Drums in the Night

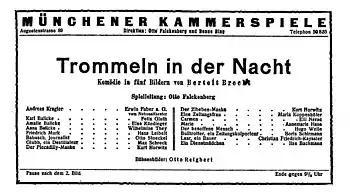
Program for premiere of Bertolt Brecht's first produced play, the "comedy in five acts", "Drums in the Night", Munich Kammerspiele, starring Erwin Faber in the role of Andreas Kragler, Sept 29, 1922.

"Drums in the Night", a "Comedy in Five Acts by Bertolt Brecht", was given its premiere at the Munich Kammerspiele, opening on 29 September 1922. Otto Falckenberg - head of the Kammerspiele and renowned champion of new, controversial dramas in Weimar Germany - directed, set-design was by Otto Reigbert, and the cast included Erwin Faber (as a Guest from the National Theatre of Munich, the Residenztheater) in the main role of Andreas Kragler, Max Schreck (as Glubb), Hans Leibelt, Kurt Horwitz and Maria Koppenhöfer.